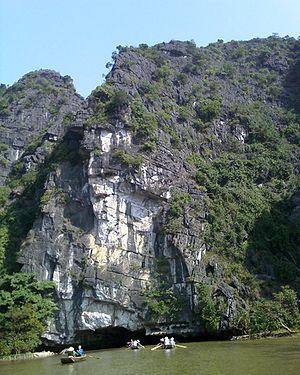
Tam Cốc - Bích Động est un complexe de grottes dans la commune de Ninh Hải, district de Hoa Lư dans la province de Ninh Bình au Viêt Nam.